Achilles '29

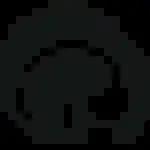

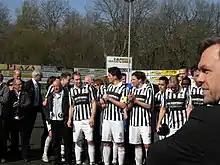
Achilles '29 after winning the overall amateur title in 2013

Achilles '29 is a football club from Groesbeek, Netherlands, competing in the seventh-tier Tweede Klasse.